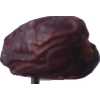
Label: dates